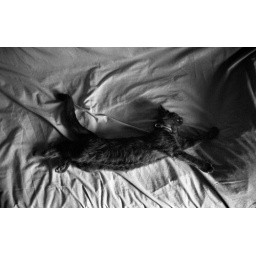
James the cat is dreaming of running in a wide green valley. Olympus Xa, Legacy Pro 400, Rodinal 1+50